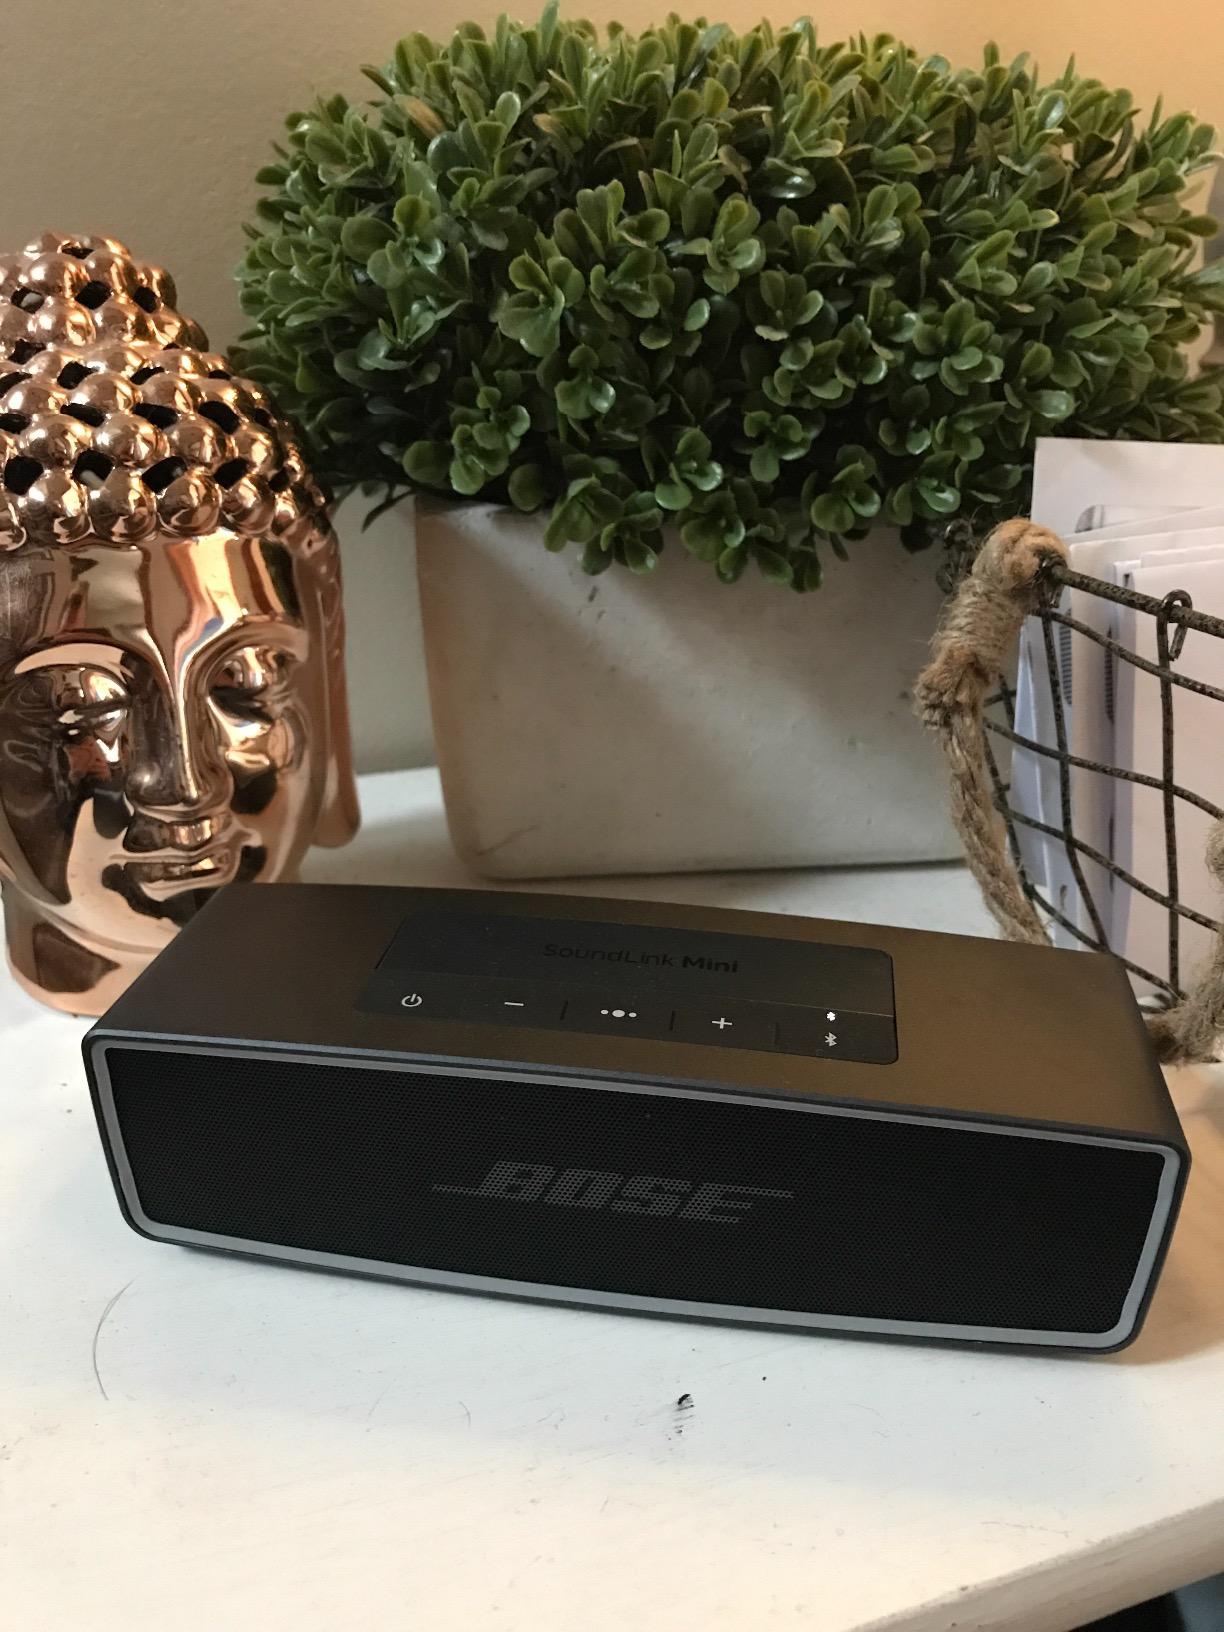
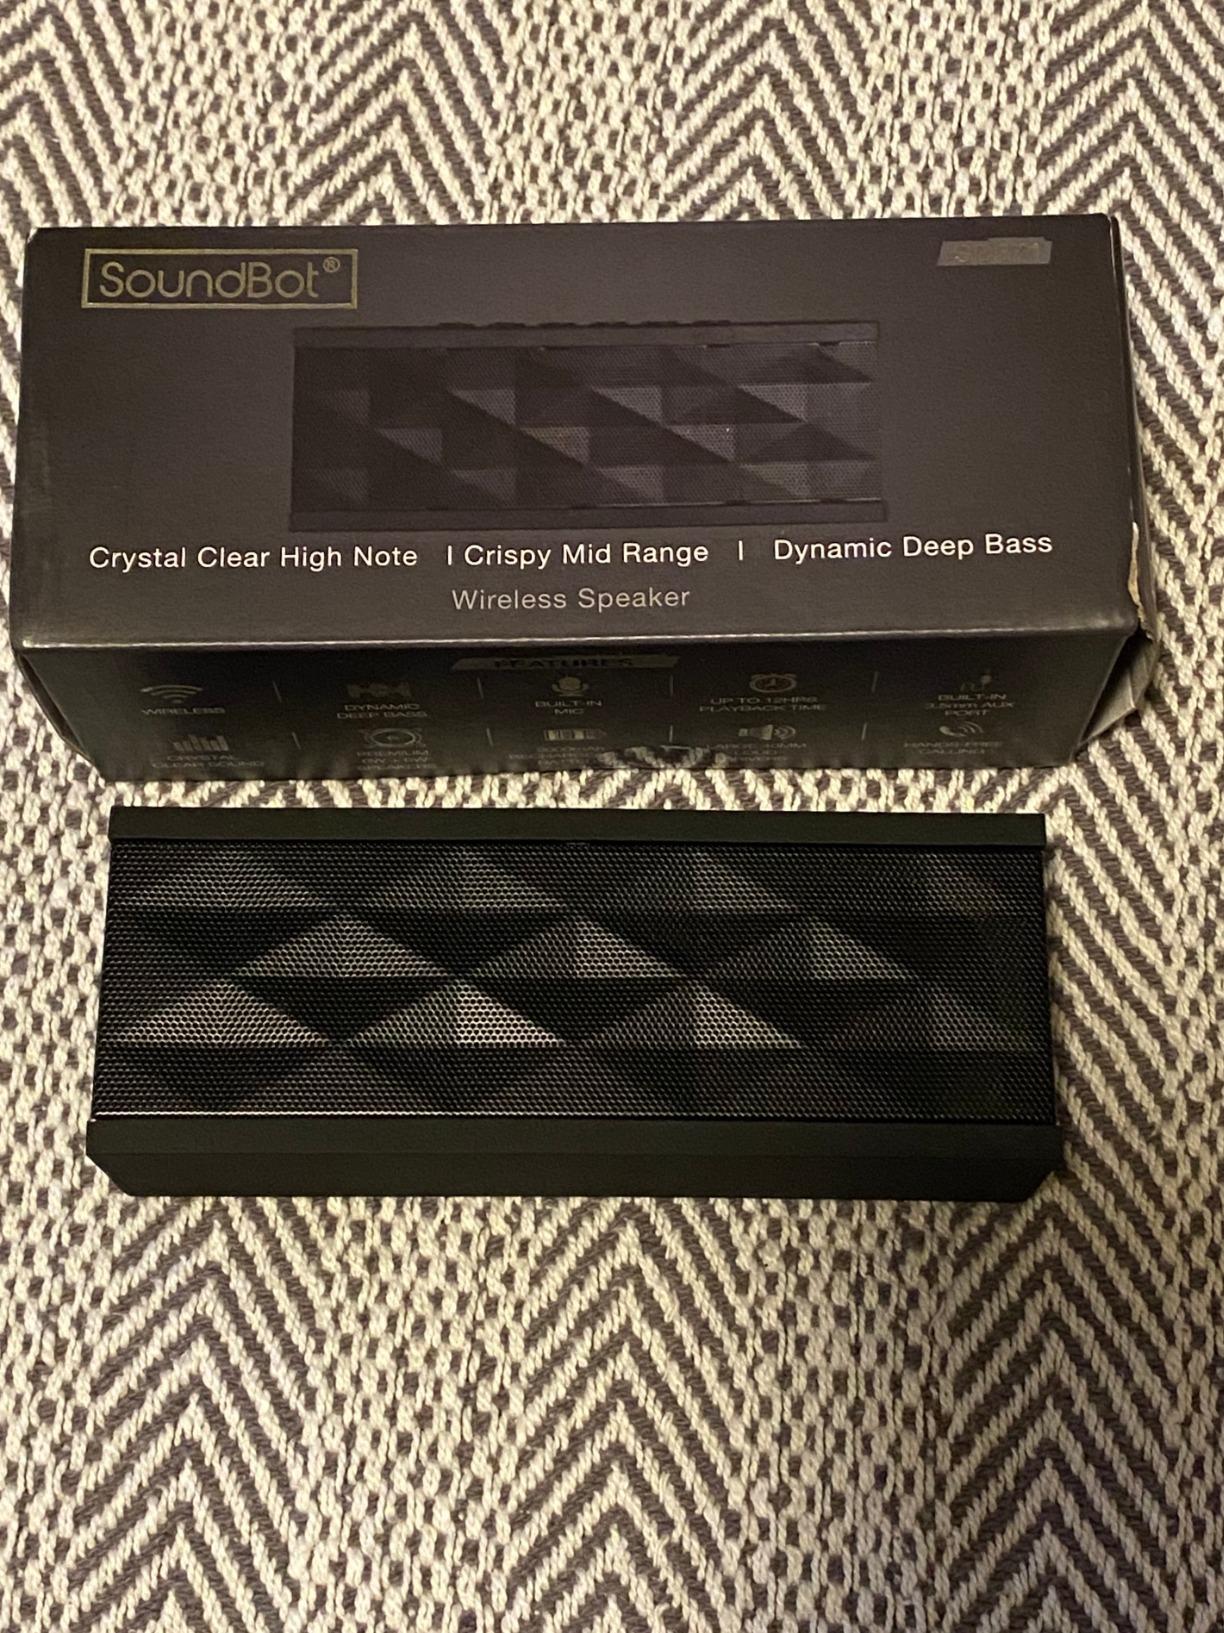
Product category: speaker
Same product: no